Proterozoic

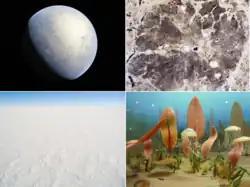
From left to right: Four main Proterozoic events: Great Oxidation Event and subsequent Huronian glaciation; First eukaryotes, like red algae; Snowball Earth in Cryogenian period; Ediacaran biota

The Proterozoic is the third of the four geologic eons of Earth's history, spanning the time interval from 2500 to 538.8 Ma, and is the longest eon of Earth's geologic time scale. It is preceded by the Archean and followed by the Phanerozoic, and is the most recent part of the Precambrian "supereon".